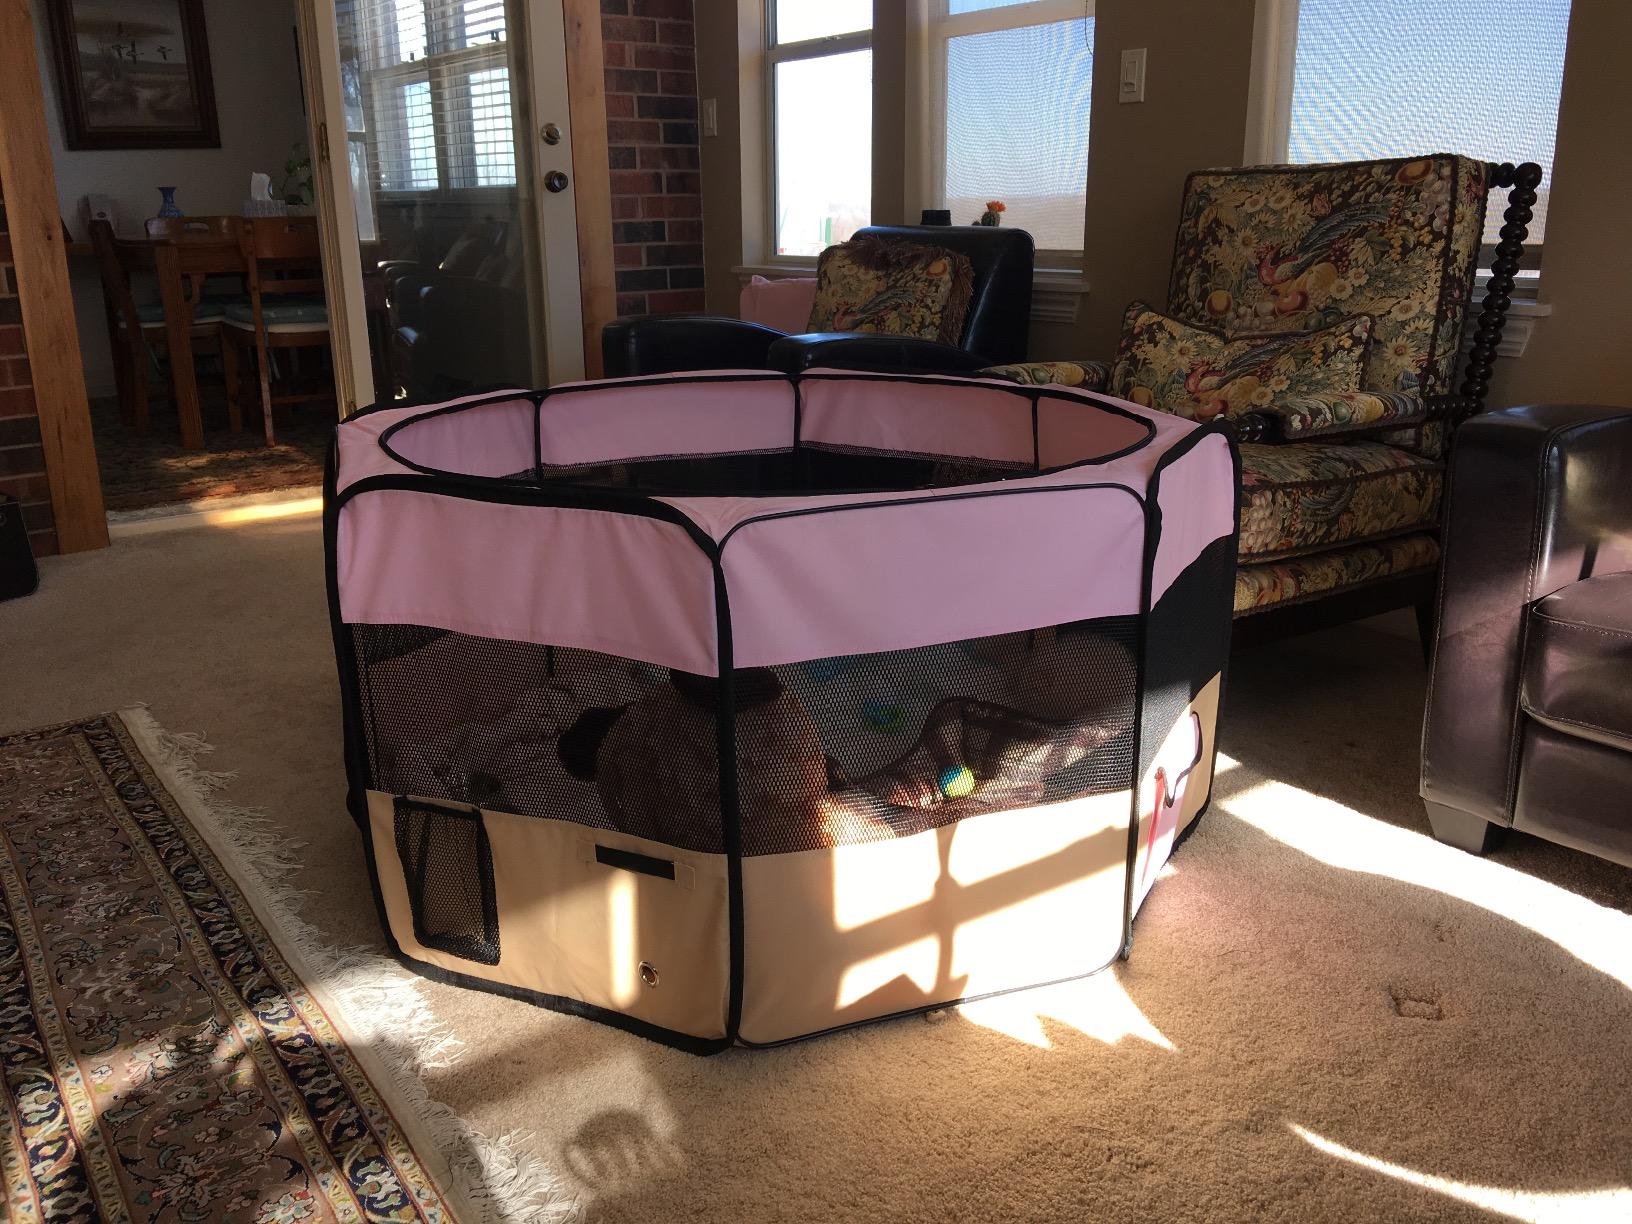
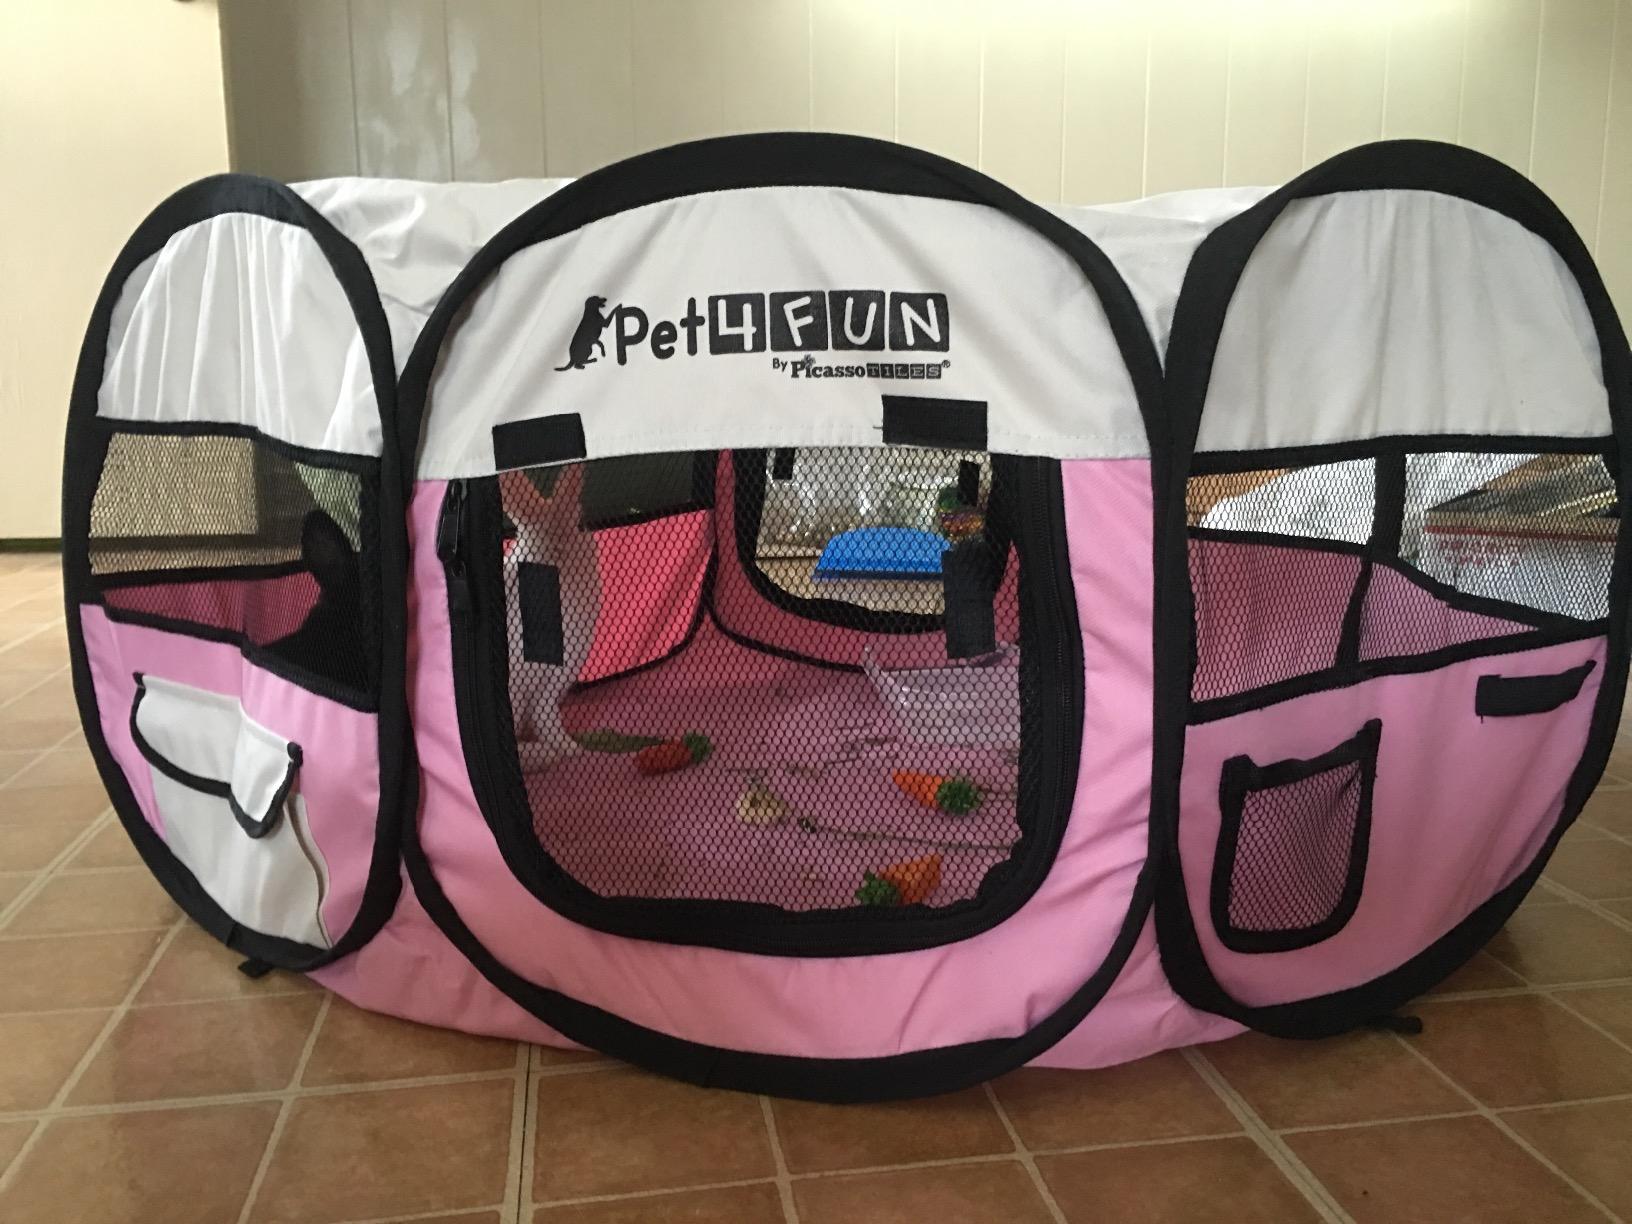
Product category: items_kennel
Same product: no